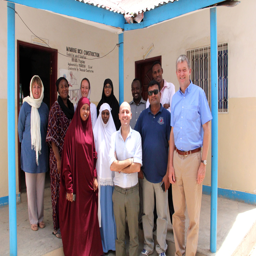
members of the team working on health